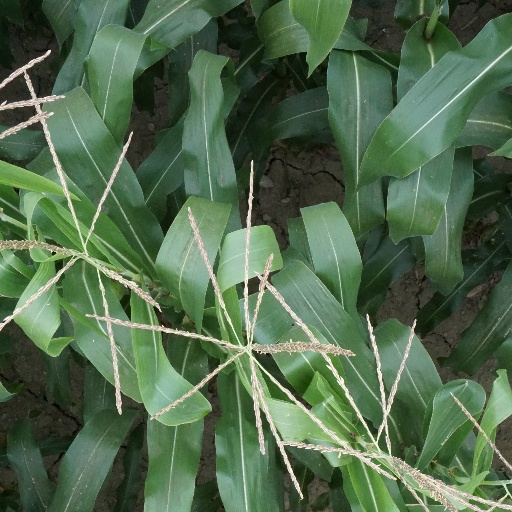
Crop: maize; corn